San Pedro el Real, Madrid

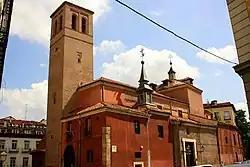

The Church of San Pedro el Real ("St Peter the Royal"), also known as San Pedro el Viejo is a small medieval church in central Madrid, Spain.